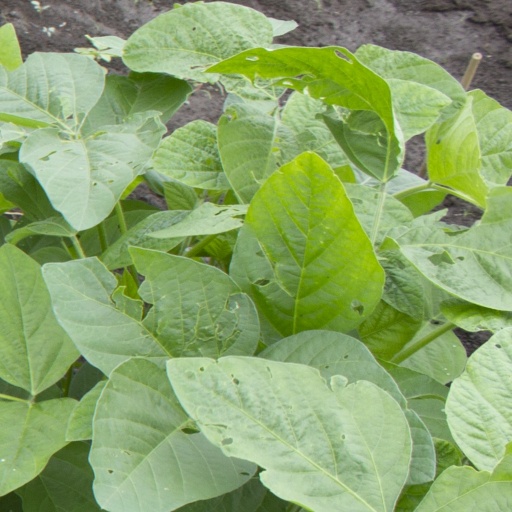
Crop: soybean